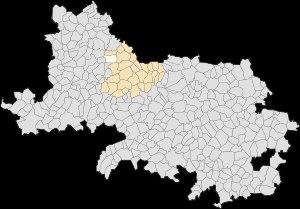
Monchy-Breton est une commune française située dans le département du Pas-de-Calais en région Hauts-de-France.